Yuji Hino

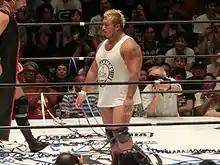
Hino at Takayamania 2018

In July 2004, Hino made his debut for All Japan Pro Wrestling (AJPW), working the "Summer Action Series 2004" tour.